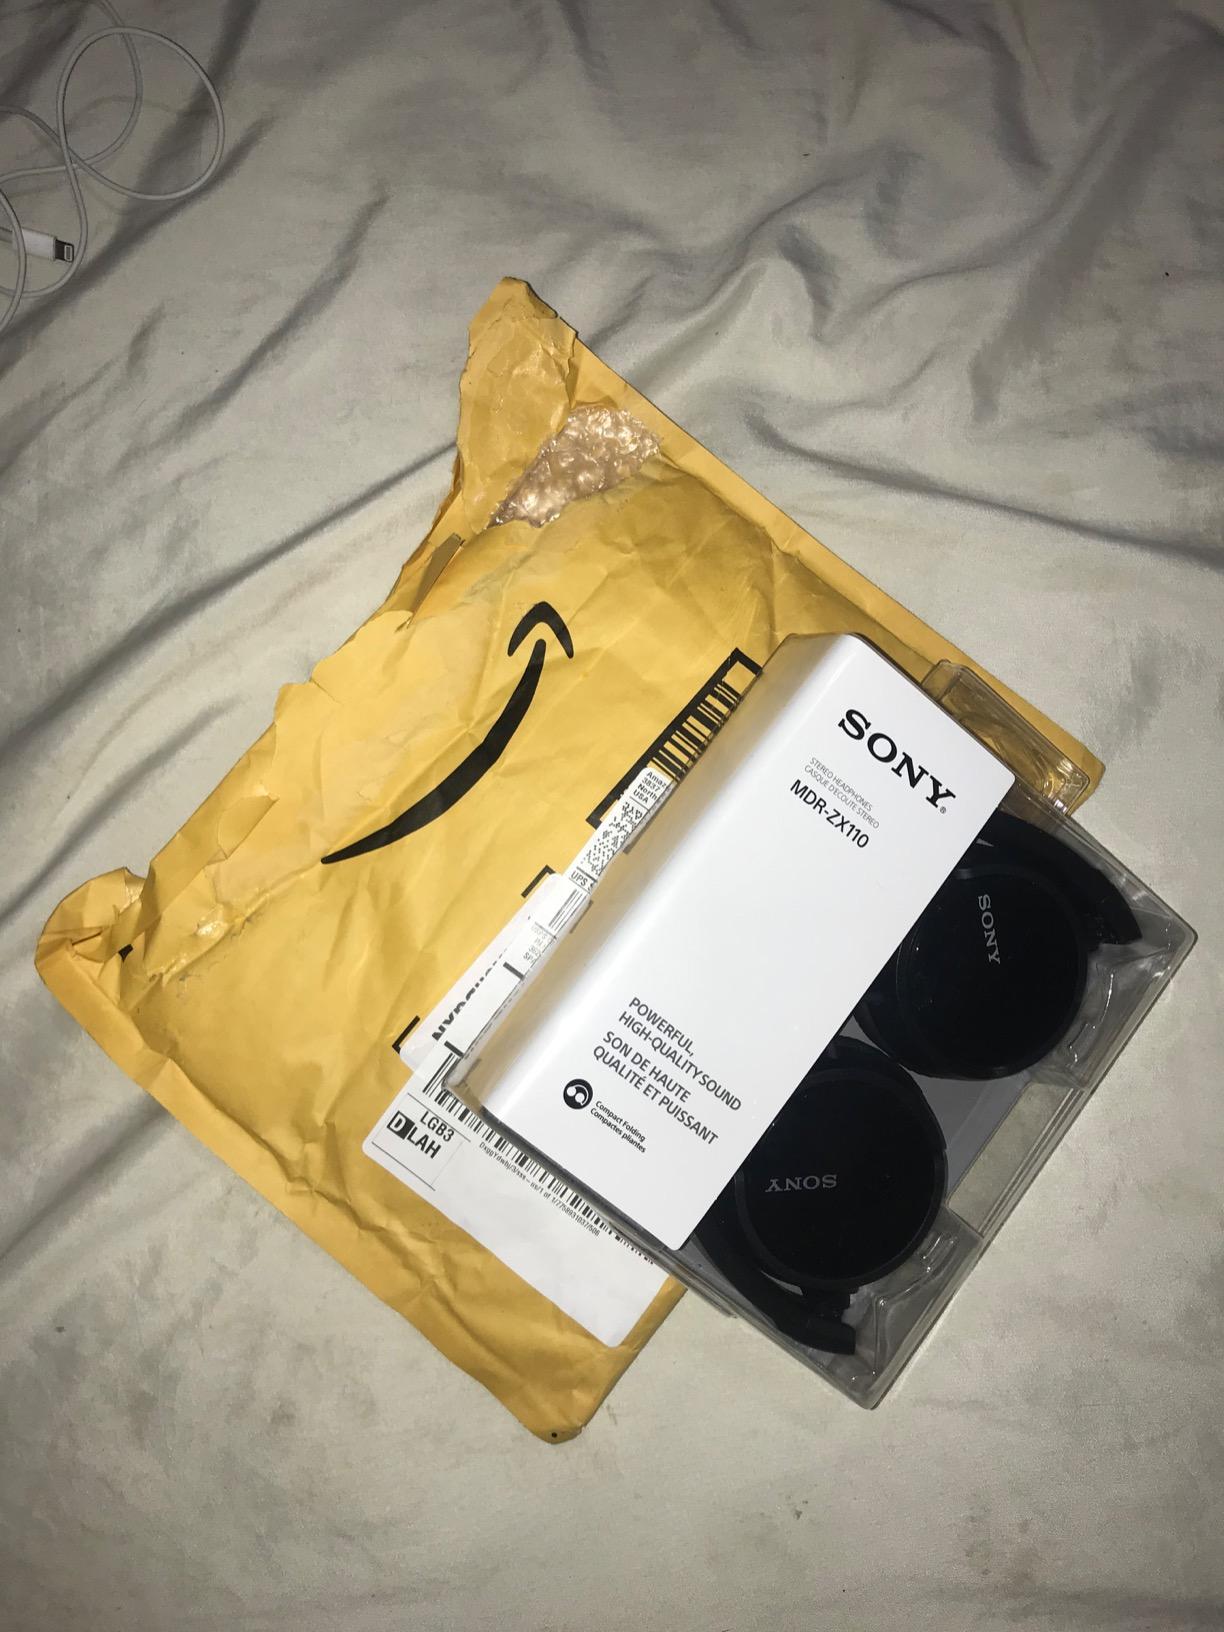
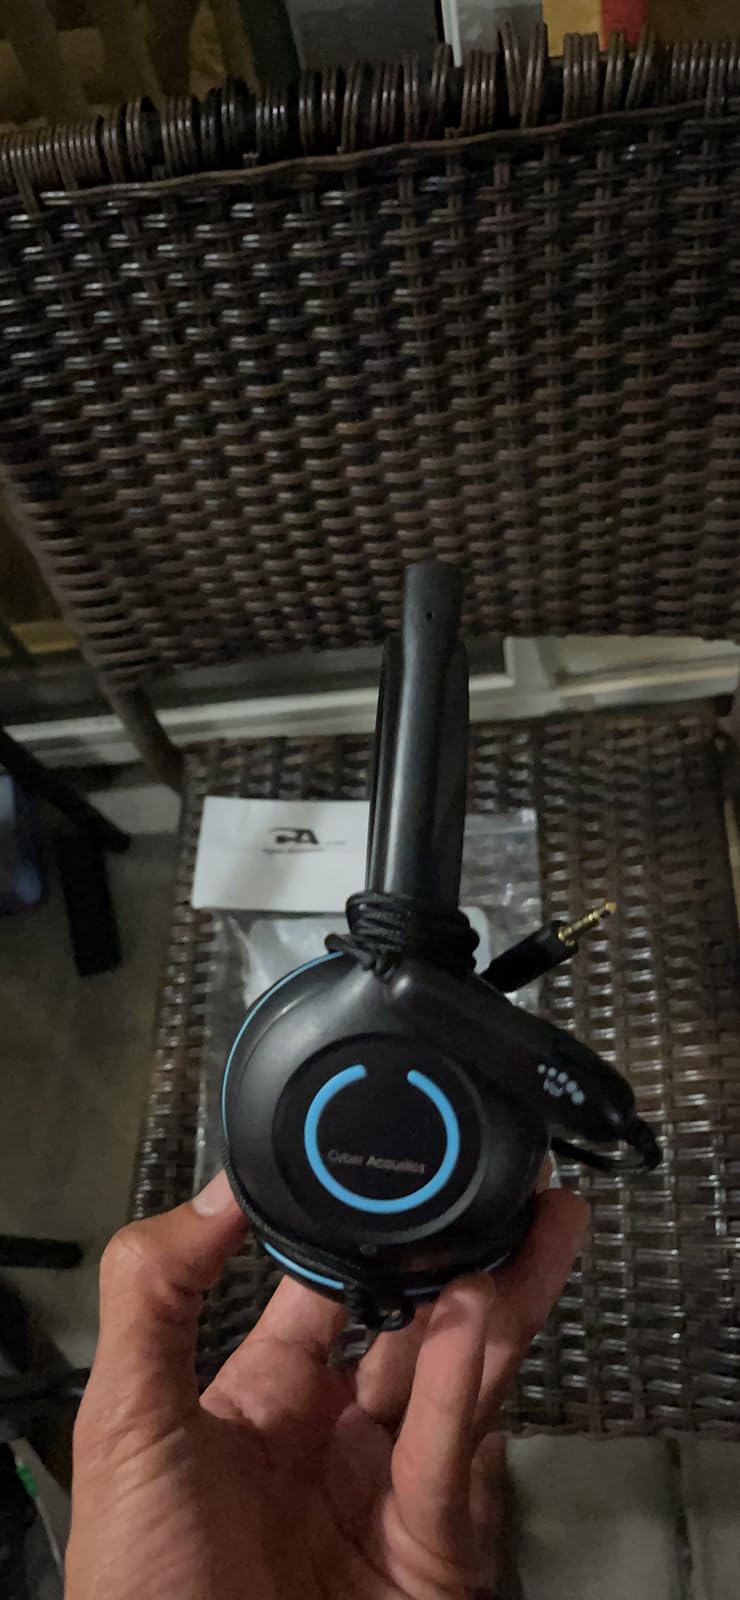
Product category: headphones
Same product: no